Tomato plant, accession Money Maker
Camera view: bottom (45 deg); turntable rotation: 180 degrees
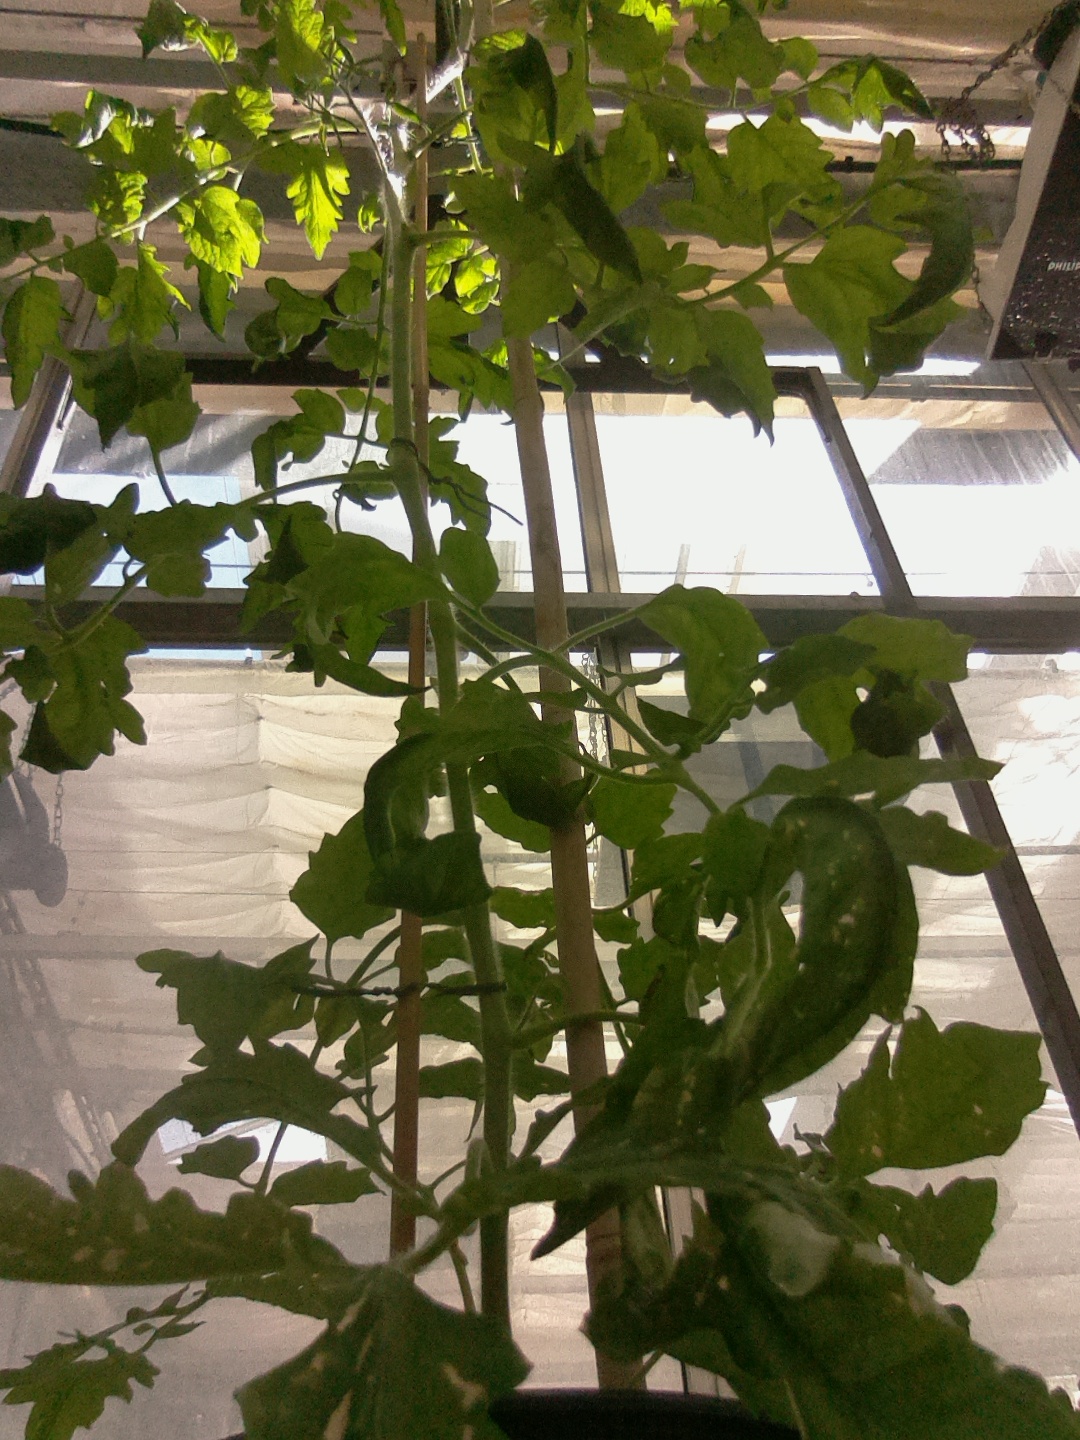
BBCH growth stage 70: Fruits at the main stem or branches visibles